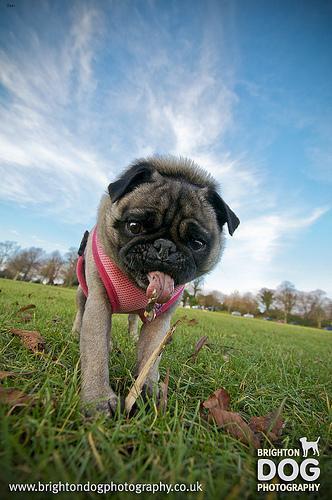
pug